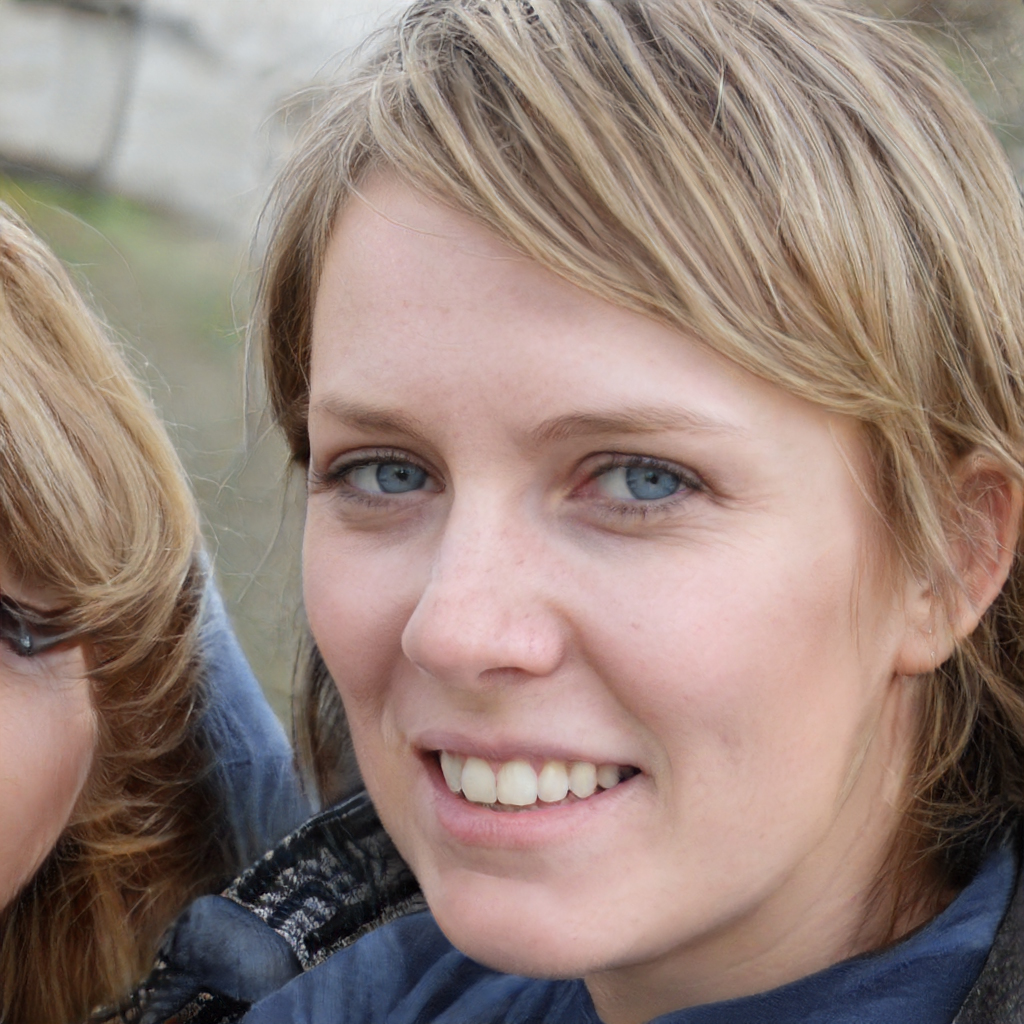
Portrait style: Real Portrait